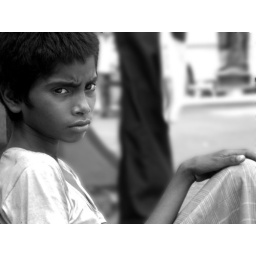
A boy was sitting beside a road.It was nearby College Street.I took only 2 shots.College Street,Kolkata ; India.